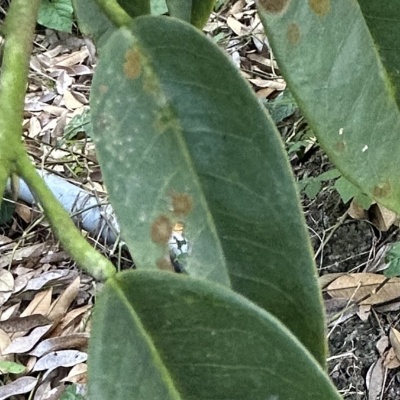
Label: Leaf_Algal